Rotary International

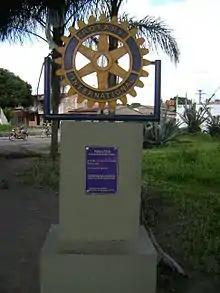
Rotary monument in Feira de Santana, Brazil

The first Rotary Club was formed when attorney Paul P. Harris called together a meeting of three business acquaintances in downtown Chicago, Illinois, United States, at Harris's friend Gustave Loehr's office in the Unity Building on Dearborn Street on February 23, 1905. In addition to Harris and Loehr (a mining engineer and freemason), Silvester Schiele (a coal merchant), and Hiram E. Shorey (a tailor) were the other two who attended this first meeting. The members chose the name "Rotary" because initially they rotated subsequent weekly club meetings to each other's offices, although within a year, the Chicago club became so large it became necessary to adopt the now-common practice of a regular meeting place.